Lorena Ziraldo

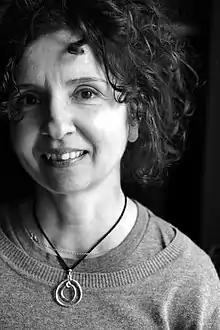
Ziraldo in 2013

Lorena Ziraldo (born in Italy) is a Canadian artist based in Ottawa, Ontario. She works mainly in oil and employs bold colors in a loose, gestural style.